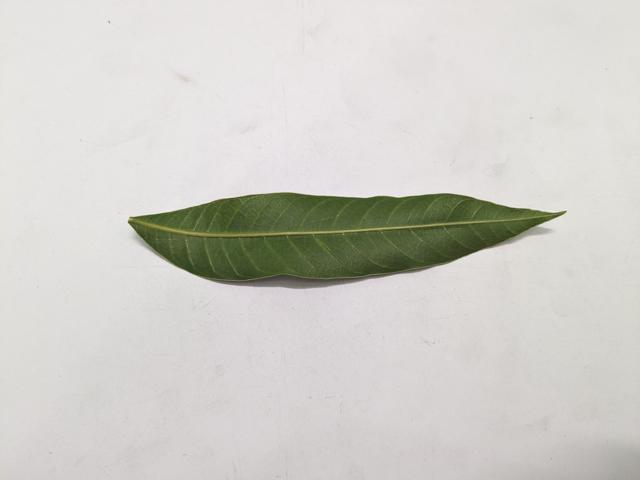
Mango leaf variety: Chaunsa